Marie Byles

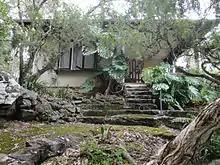
'Ahimsa', the house that Byles built on the edge of Cheltenham, as it looked in 2015

As a teenager at her family's holiday retreat at Palm Beach, Byles would look through her telescope across Broken Bay to the bushland beyond on the Central Coast. The area was marked on maps as Bouddi, an aboriginal name meaning nose. It was a coal reserve visited only by fishermen. In 1920 Byles and some of her university friends set out to walk through the bush of Bouddi to Maitland Bay, then known as 'Boat Harbour', where they camped. It became a favourite spot for them. The only bushwalking club at the time was The Mountain Trails Club led by Myles Dunphy, which did not admit women. By 1929, there was an increasing focus on organised recreation for the city and suburban population and Marie joined the two-year-old Sydney Bush Walkers Club. In 1930, a new name for Boat Harbour was proposed by the club; bushwalker Dorothy Lawry suggested "Maitland Bay" after the steamer that was wrecked at the northern end of the beach in 1889.